History of Valdosta State University

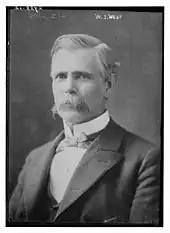
Senator William Stanley West, one of the founders of the college in Valdosta

The idea of establishing a state college in the Valdosta area originated with local citizens. In 1906 State Representative C.R. Ashley and State Senator William Stanley West presented bills proposing the establishment of a college in Valdosta to the Georgia House of Representatives and the Senate, respectively. By an act of the Georgia State Legislature that year the establishment of an agricultural, industrial, or normal college in South Georgia, as a branch of the University of Georgia (UGA), was approved. Similar to the Georgia Normal and Industrial College for Girls established in Milledgeville in 1889, now Georgia College & State University, the Valdosta branch school was intended to serve females who were not permitted admission to UGA.